Frederick Lye

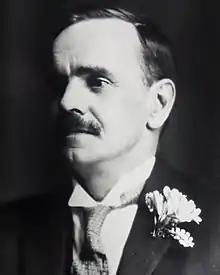

Frederick Arthur Lye (1881 – 3 October 1949) was a New Zealand politician of the Liberal Party then of the United Party. The United Party was a continuation of the historical Liberal Party, albeit more conservative.